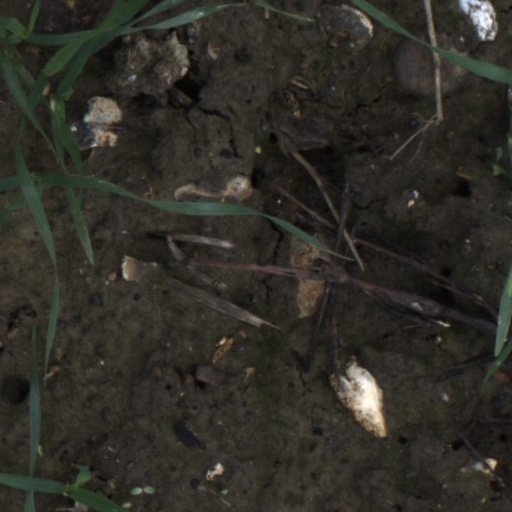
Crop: wheat